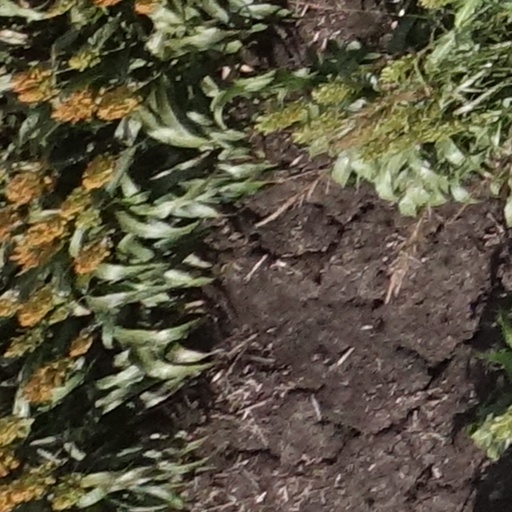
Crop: sorghum